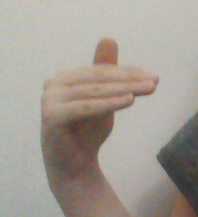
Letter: khaa